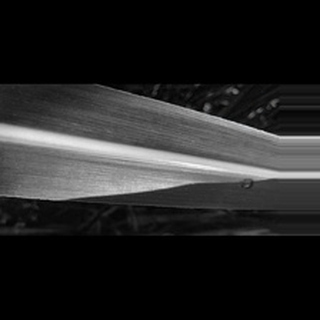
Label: healthy_sugarcane